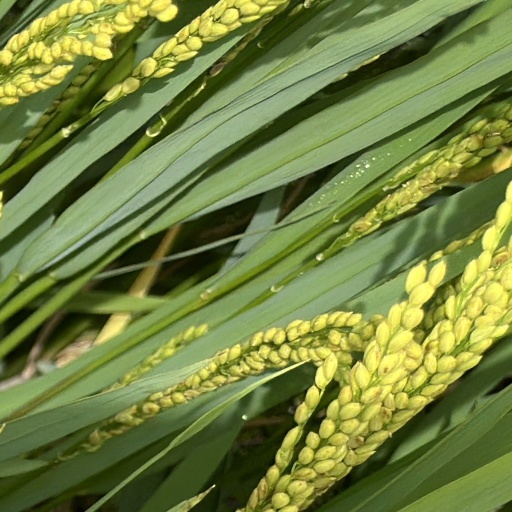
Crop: rice